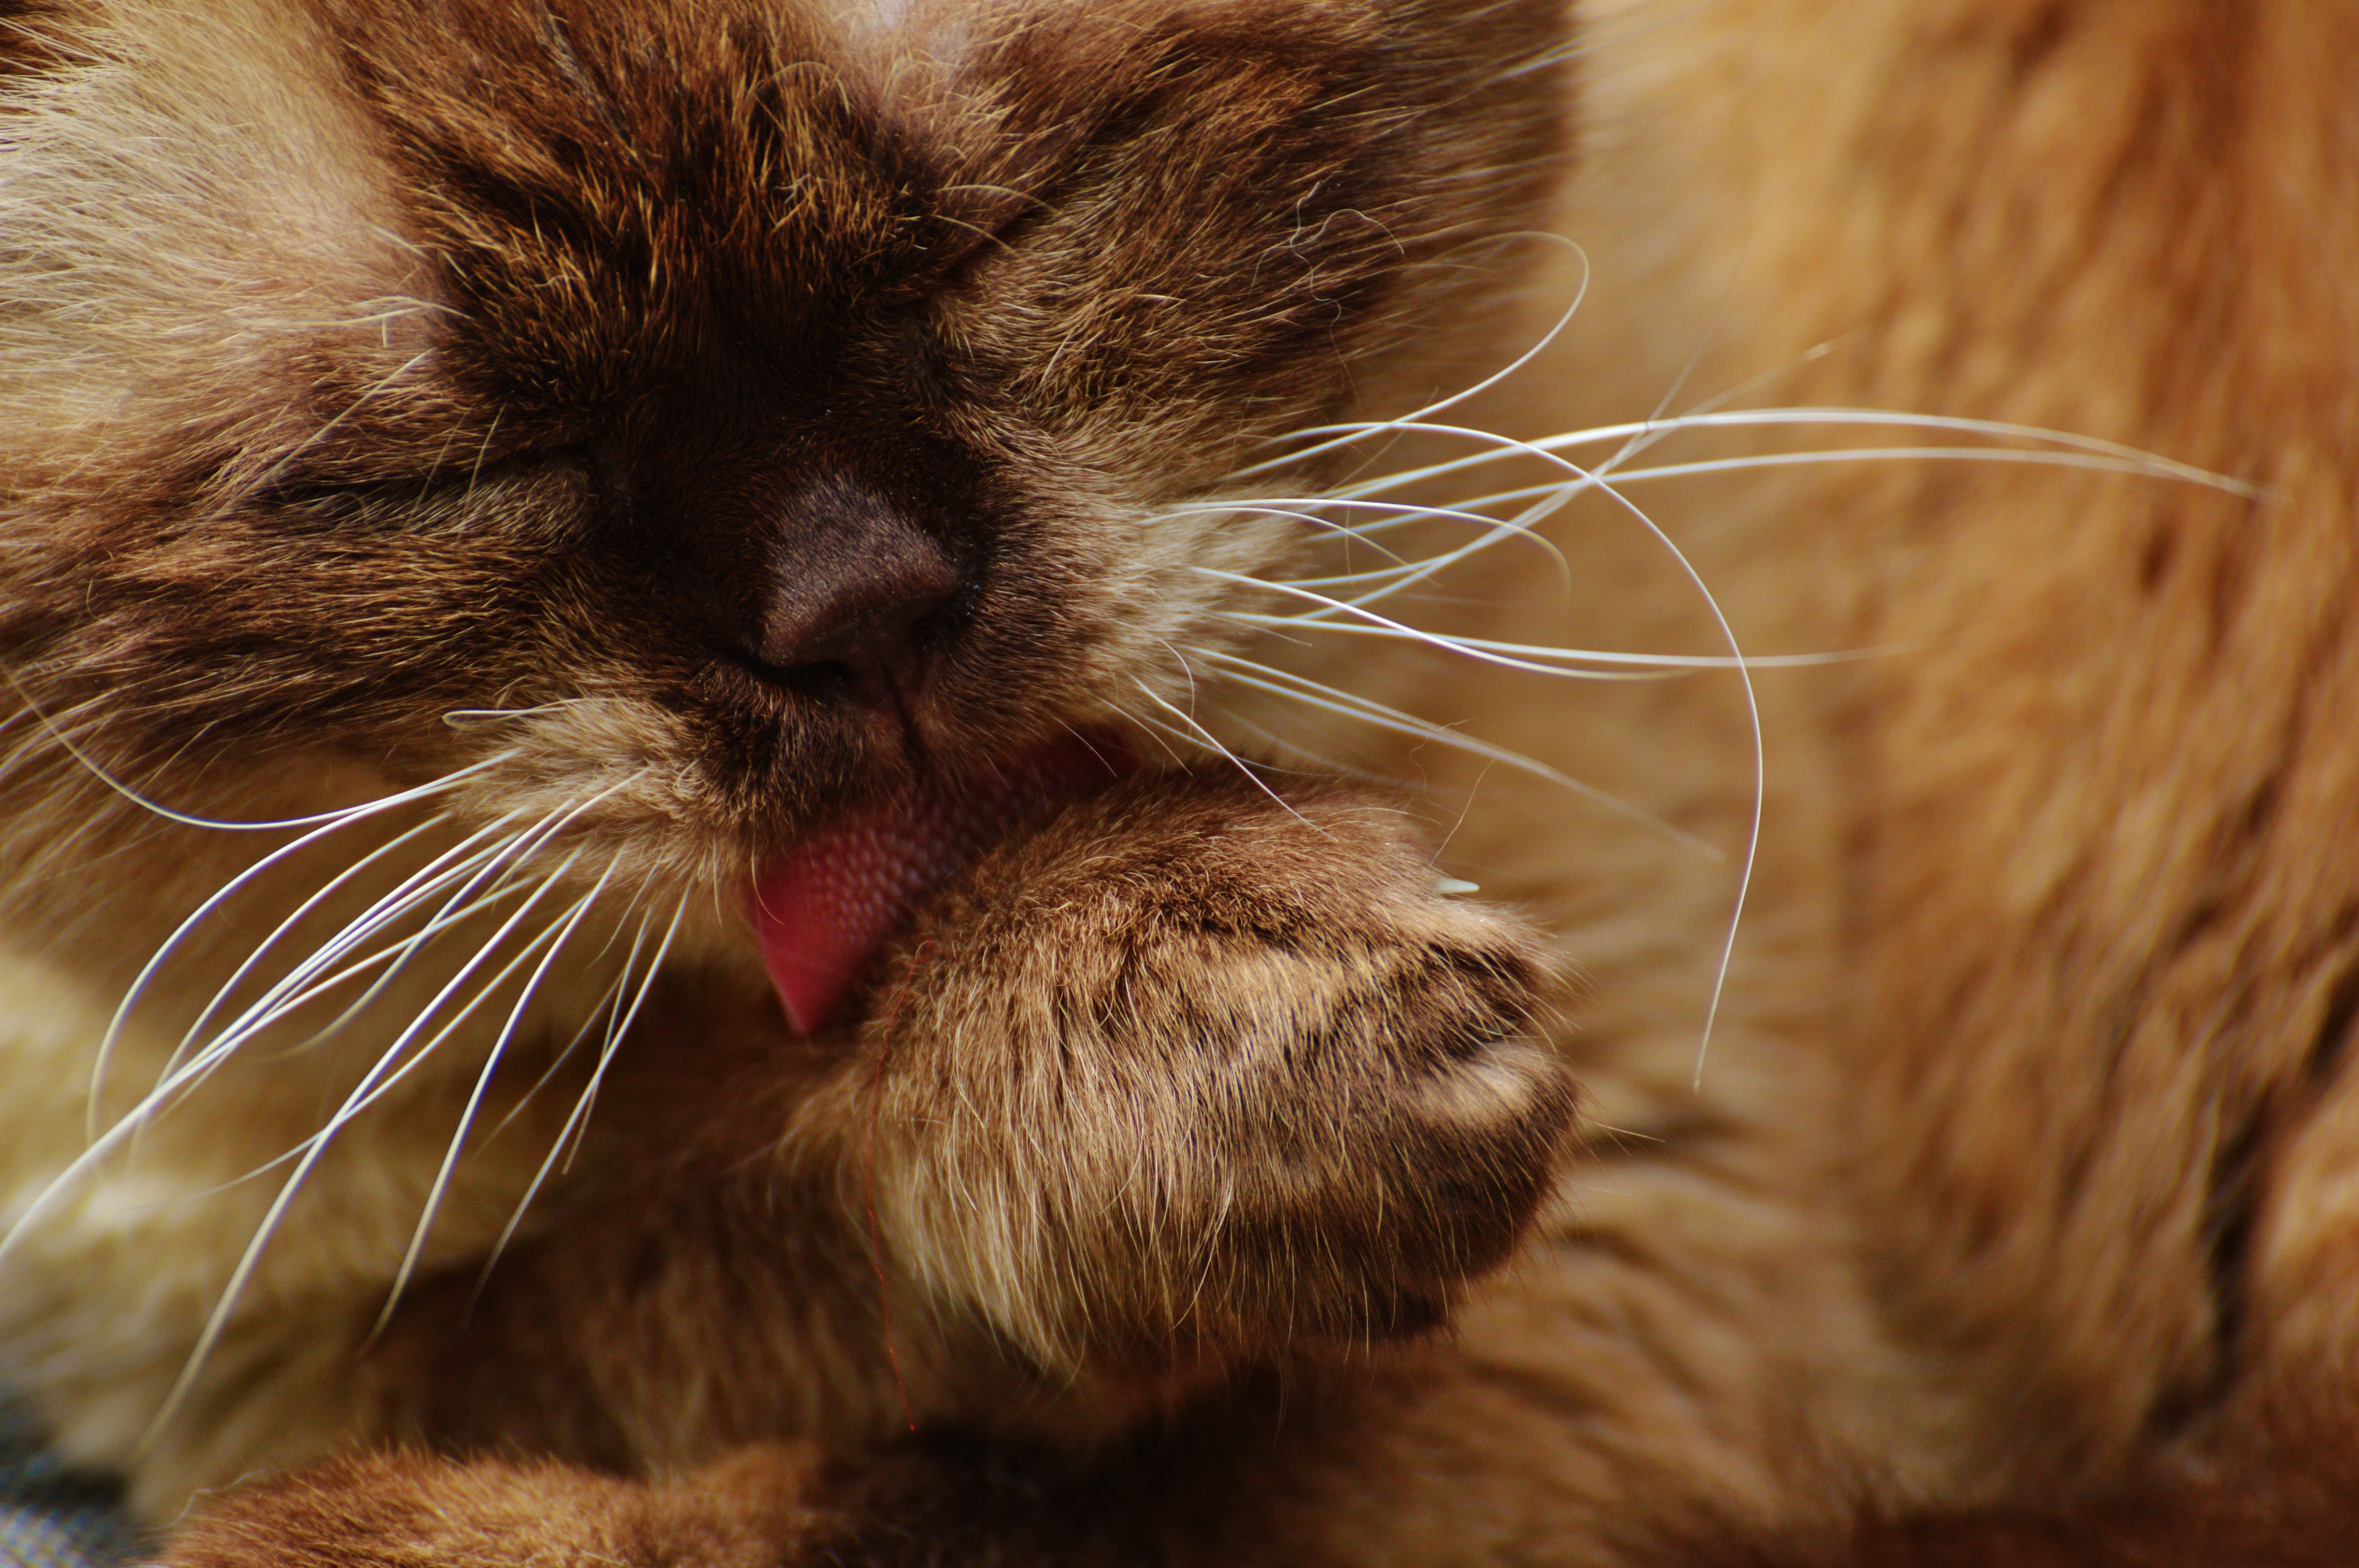
sweet, cute, fur, kitten, cat, brown, clean, mammal, close up, thoroughbred, nose, whiskers, snout, beige, vertebrate, funny, mieze, british shorthair, small to medium sized cats, cat like mammal